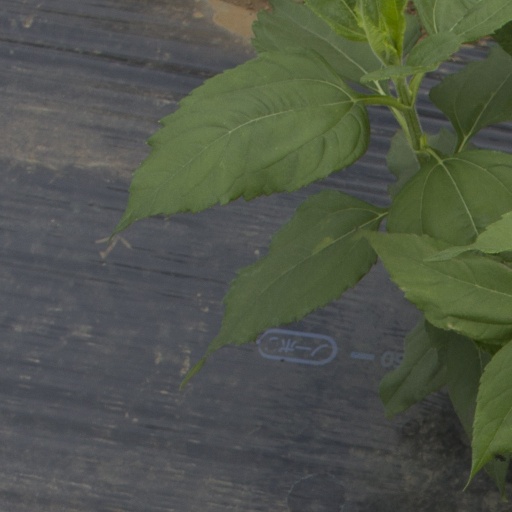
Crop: Jerusalem artichoke